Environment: real
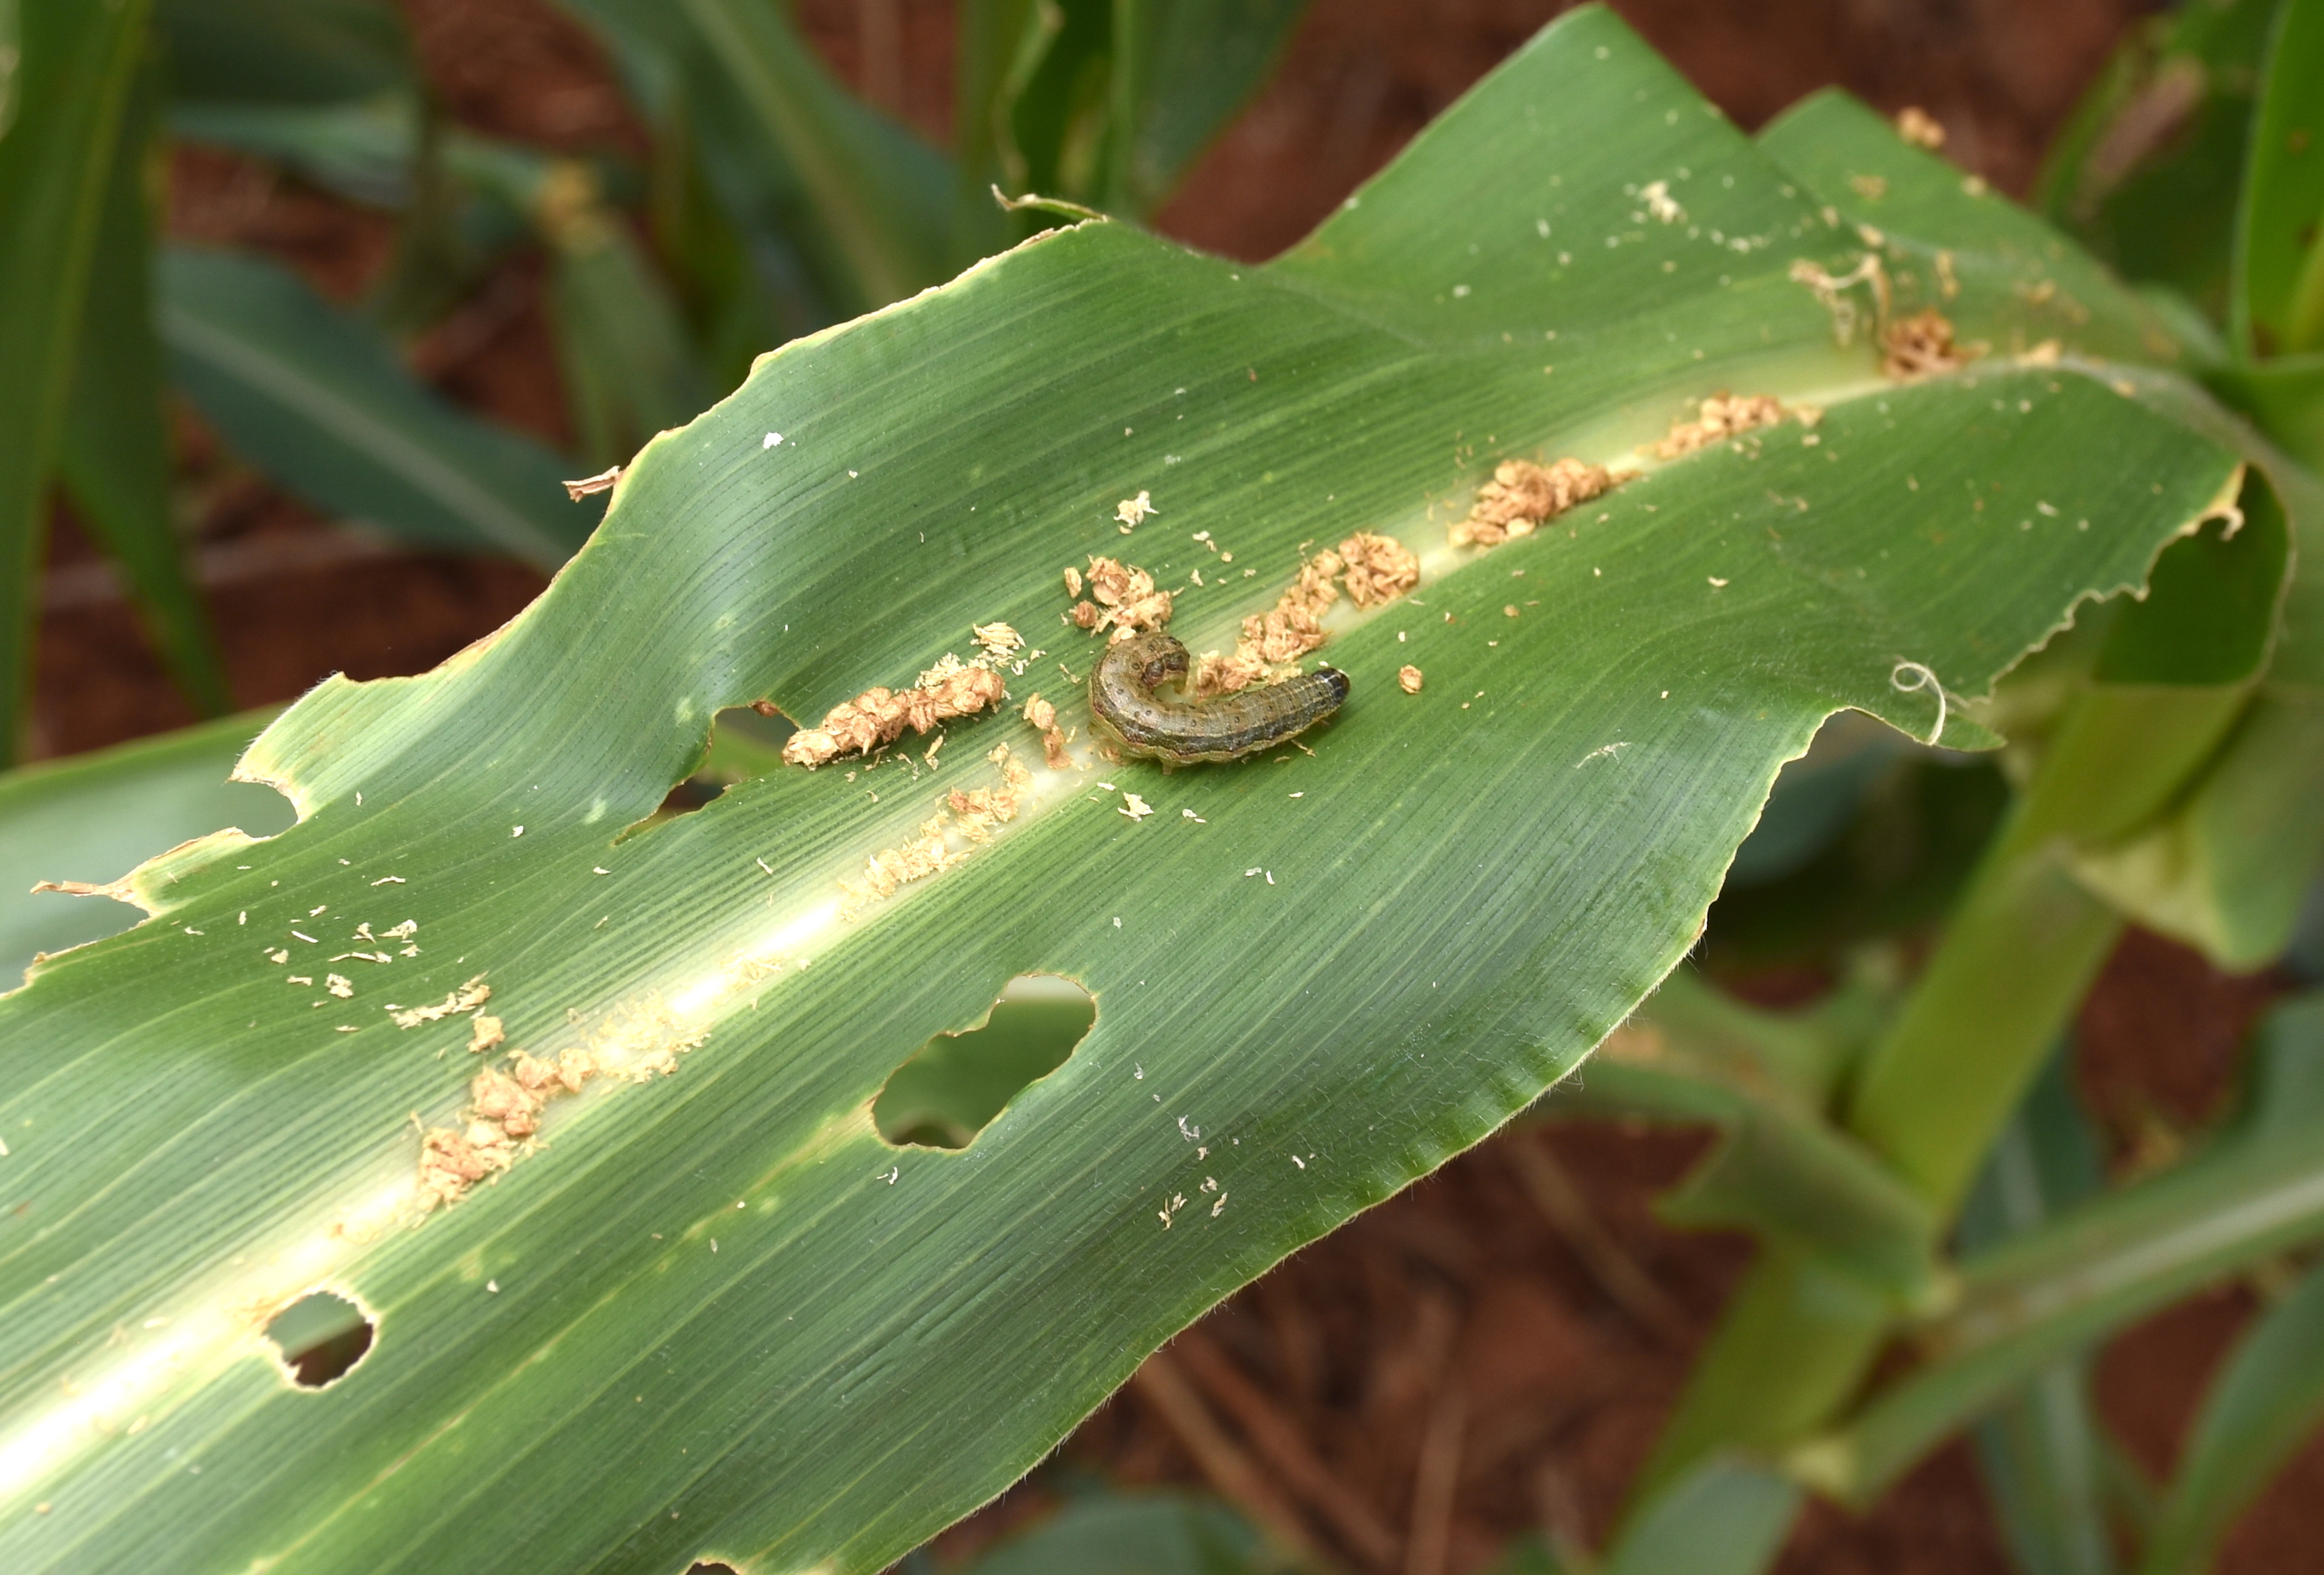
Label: fall_armyworm